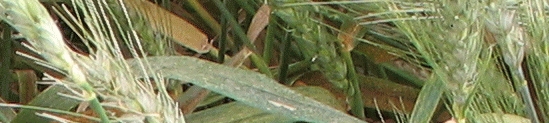
Label: Wheat___Brown_Rust